Lars Gathenhielm

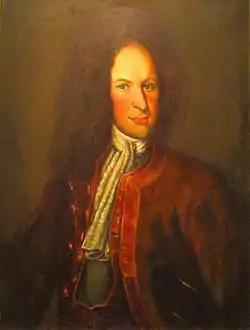
Probable portrait of Lars Gathenhielm

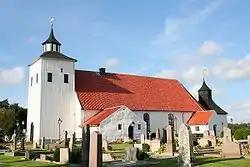
Onsala Church in Halland burial site of Lars and Ingela Gathenhielm

Lars Gathenhielm (originally Lars Andersson Gathe; 1689–1718) was a Swedish sea captain, commander, shipowner, merchant, and privateer.